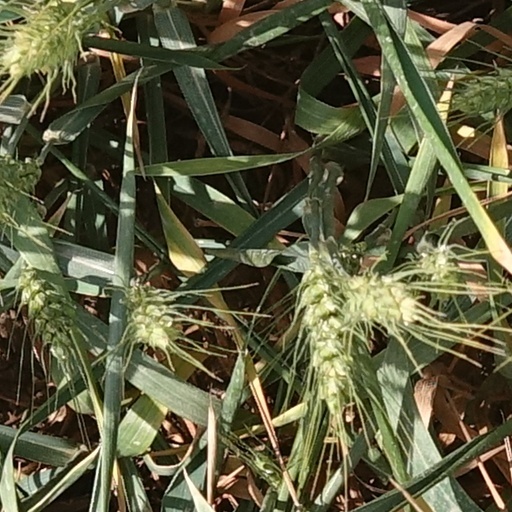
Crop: wheat